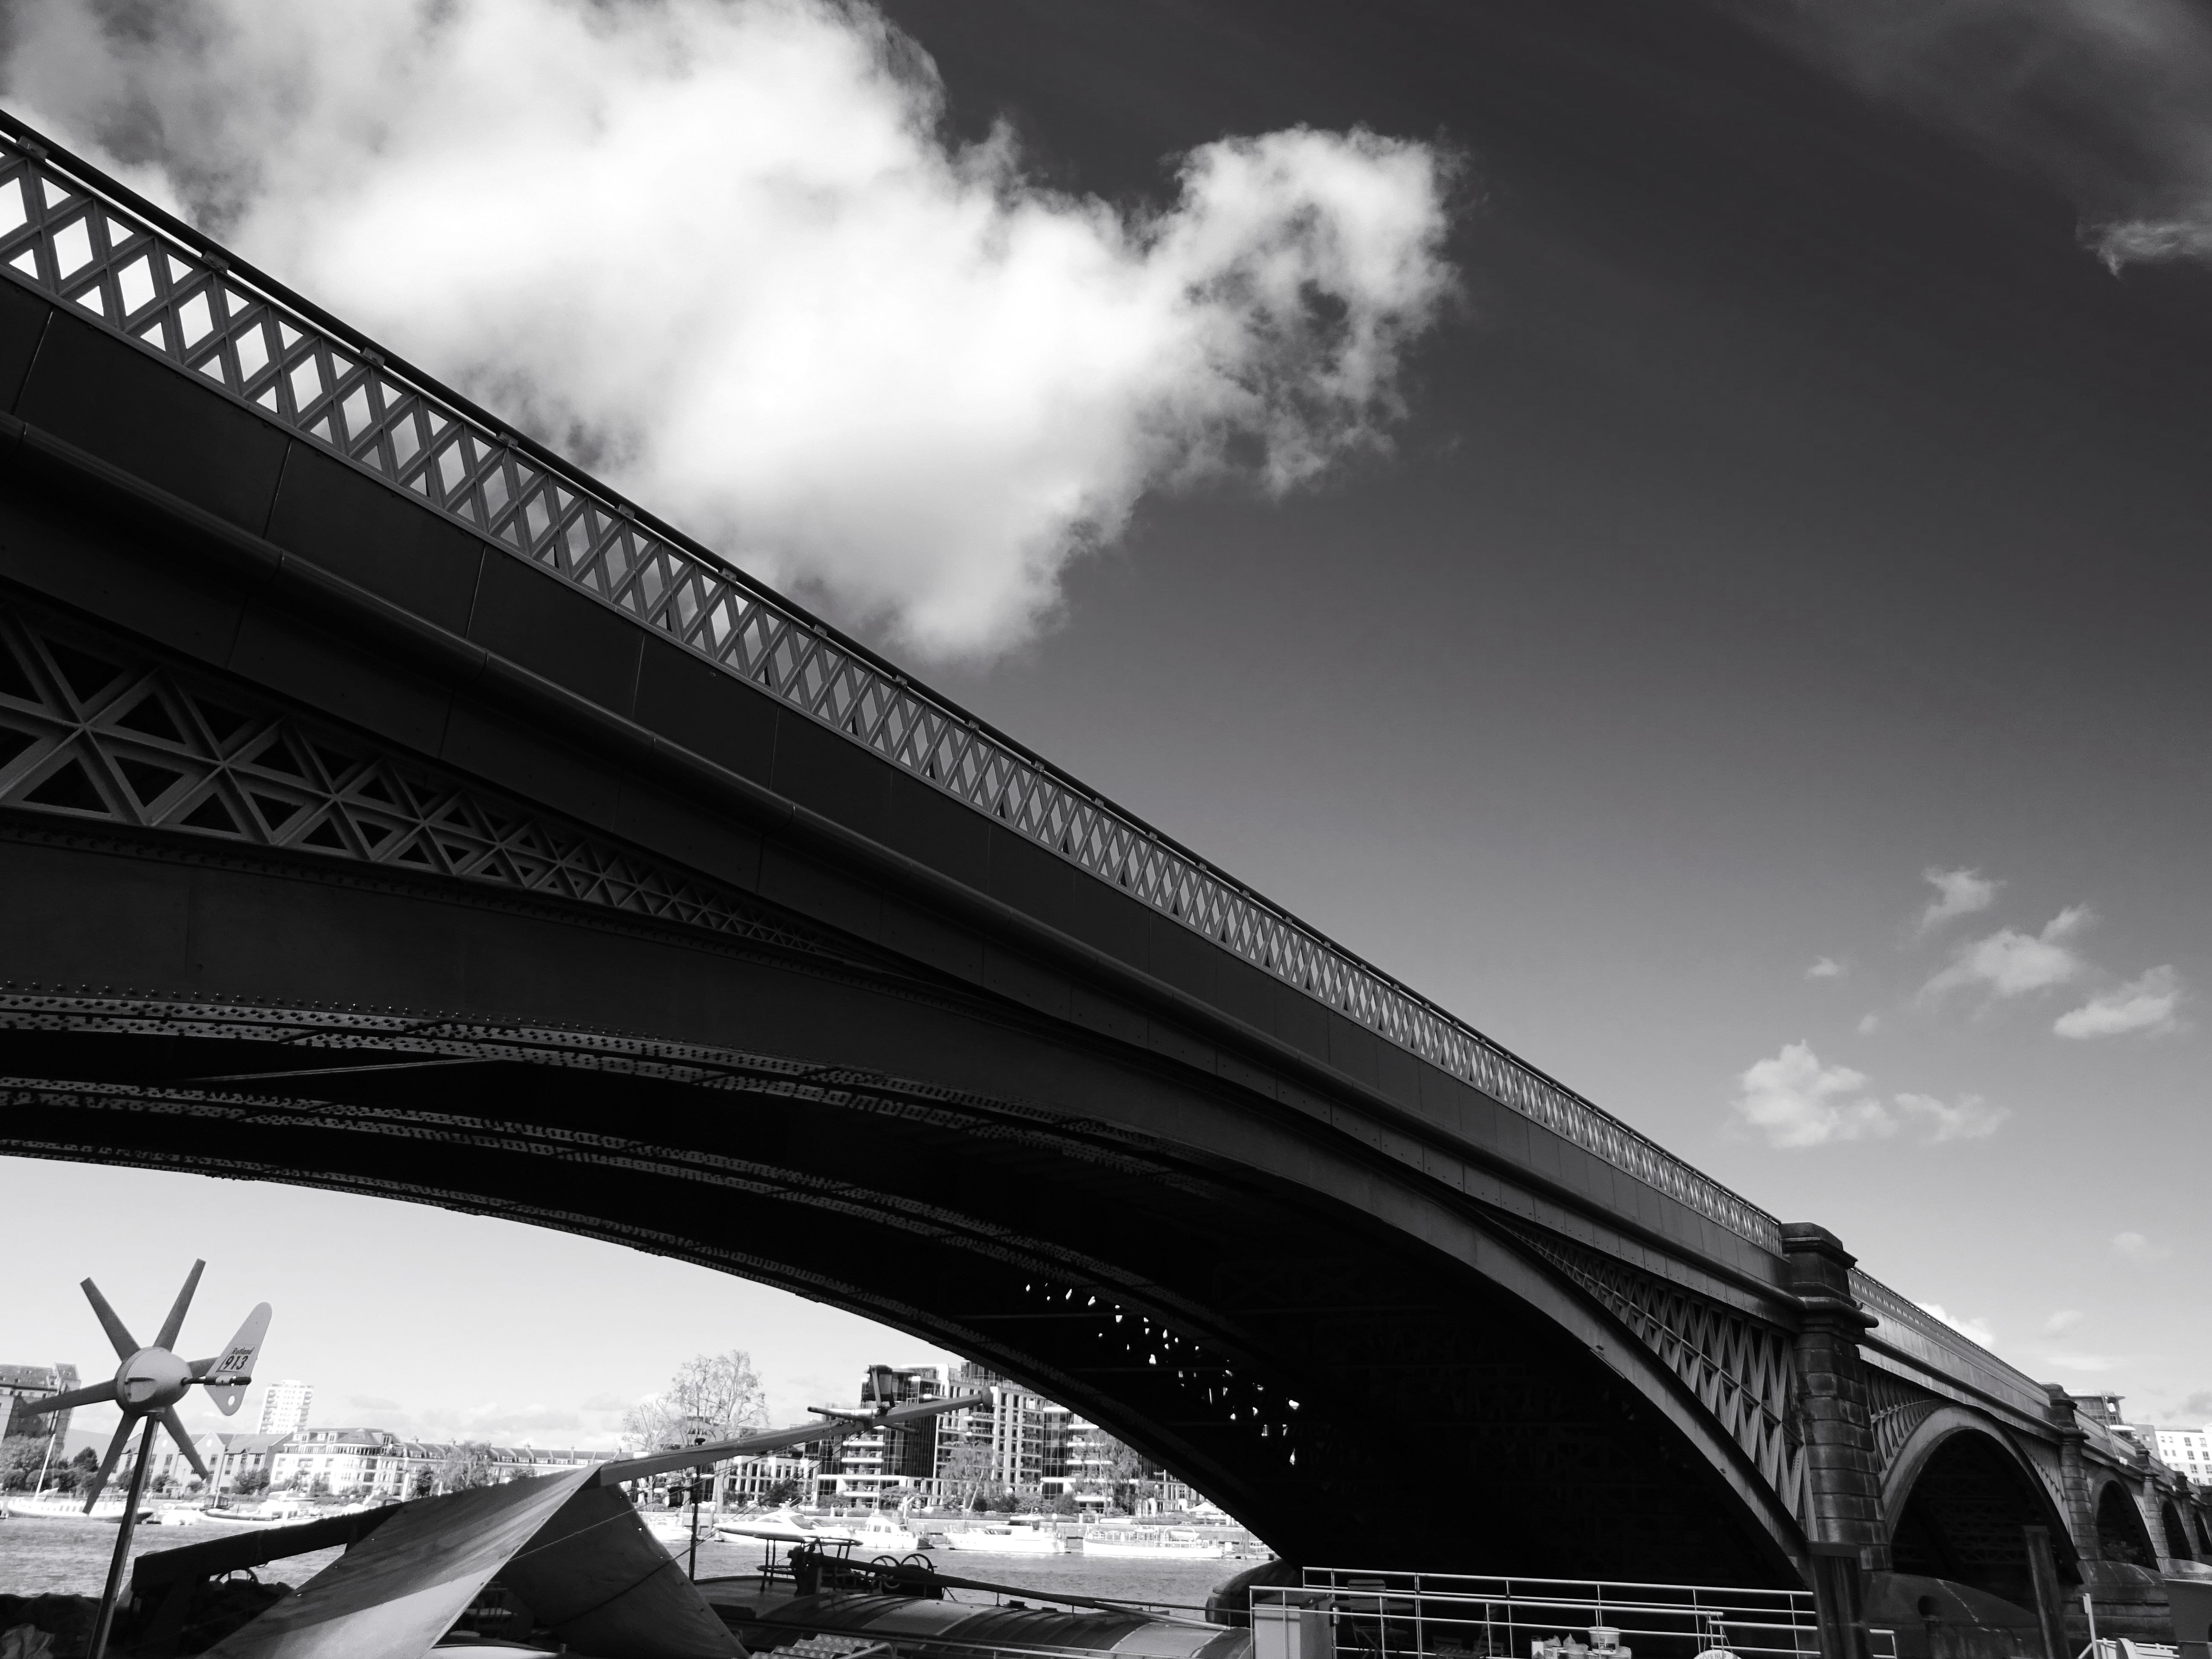
black, sky, cloud, overpass, bridge, monochrome, transport, architecture, black and white, infrastructure, road, monochrome photography, photography, wheel, vehicle, freeway, nonbuilding structure, car, meteorological phenomenon, city, highway, style, street